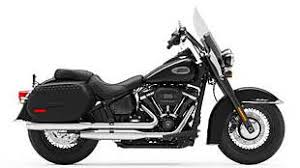
Vehicle type: Motorcycles